Zinn House

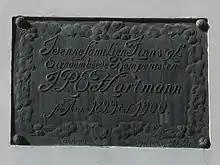
The Hartmann plaque

Above the gateway is a plaque that commemorates that Hartmann lived in the building from 1829 to 1900. It also mentions that the Zinn family acquired the building in 1751 and that it was renovated in 1907.